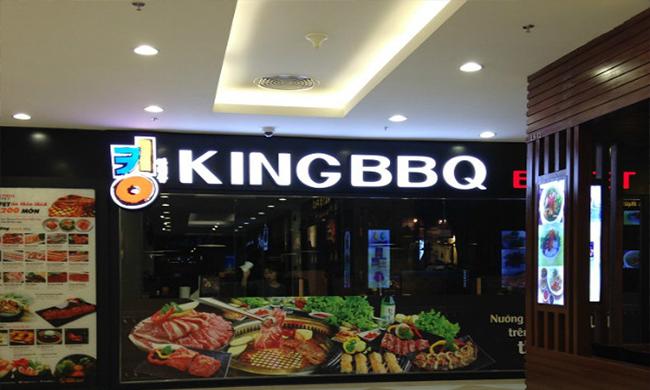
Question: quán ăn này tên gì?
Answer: quán ăn tên king bbq